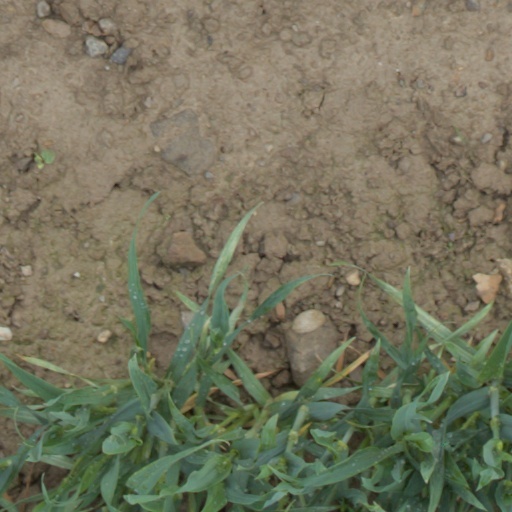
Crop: wheat